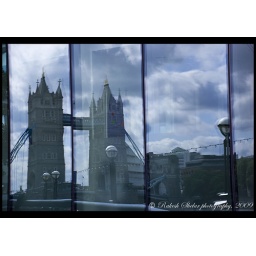
Reflection of tower bridge in mirror building near thems river.